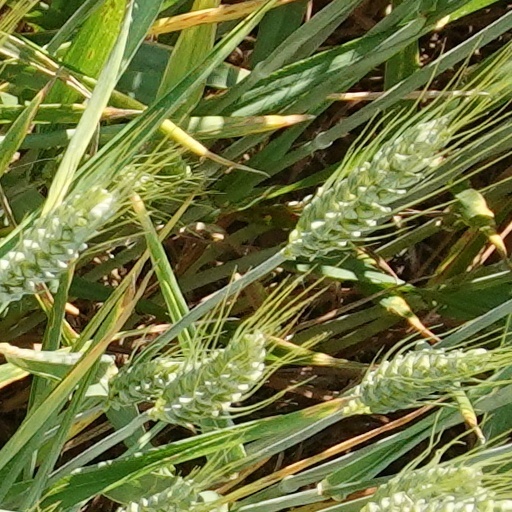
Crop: wheat